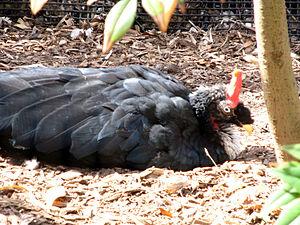
L’Oréophase cornu est une espèce d'oiseau de la famille des Cracidae, seule représentante du genre Oreophasis.